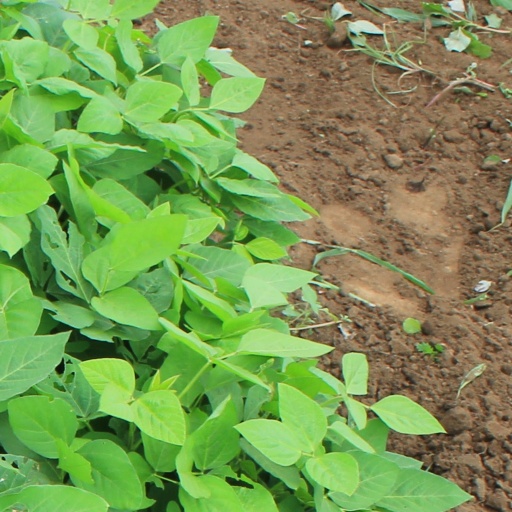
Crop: soybean